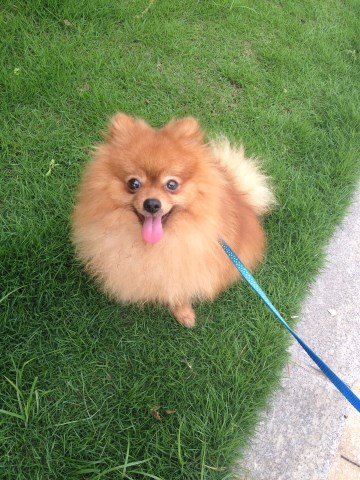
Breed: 1936-n000005-Pomeranian